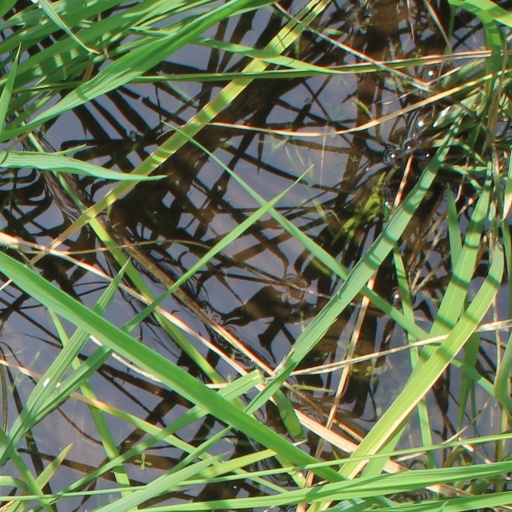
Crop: rice